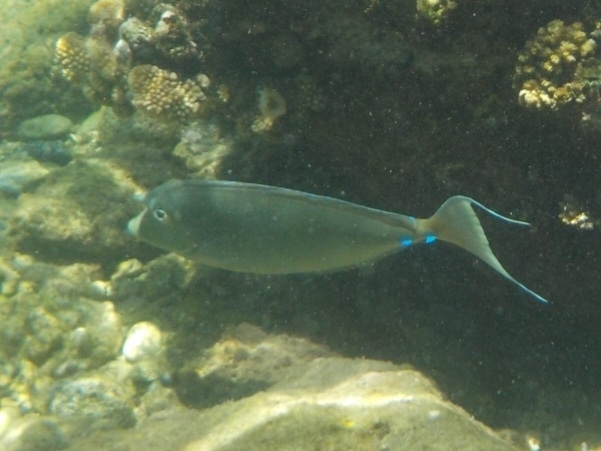
Naso unicornis (Bluespine Unicornfish)